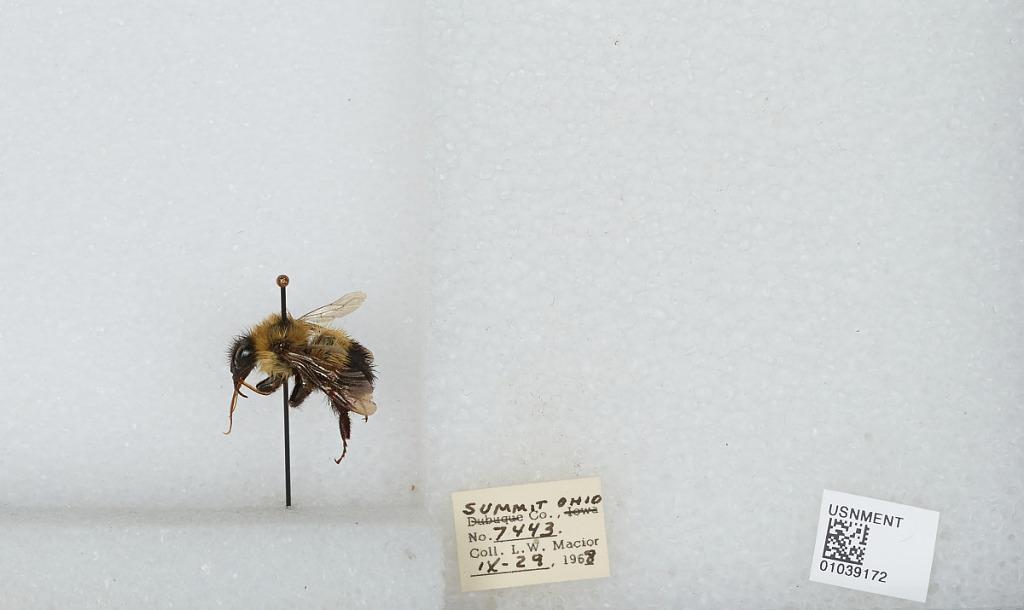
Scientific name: Bombus (Pyrobombus) vagans vagans Smith
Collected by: L. Macior
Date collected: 1968-9-29
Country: United States
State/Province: Ohio
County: Summit
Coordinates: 41.0917, -81.5594